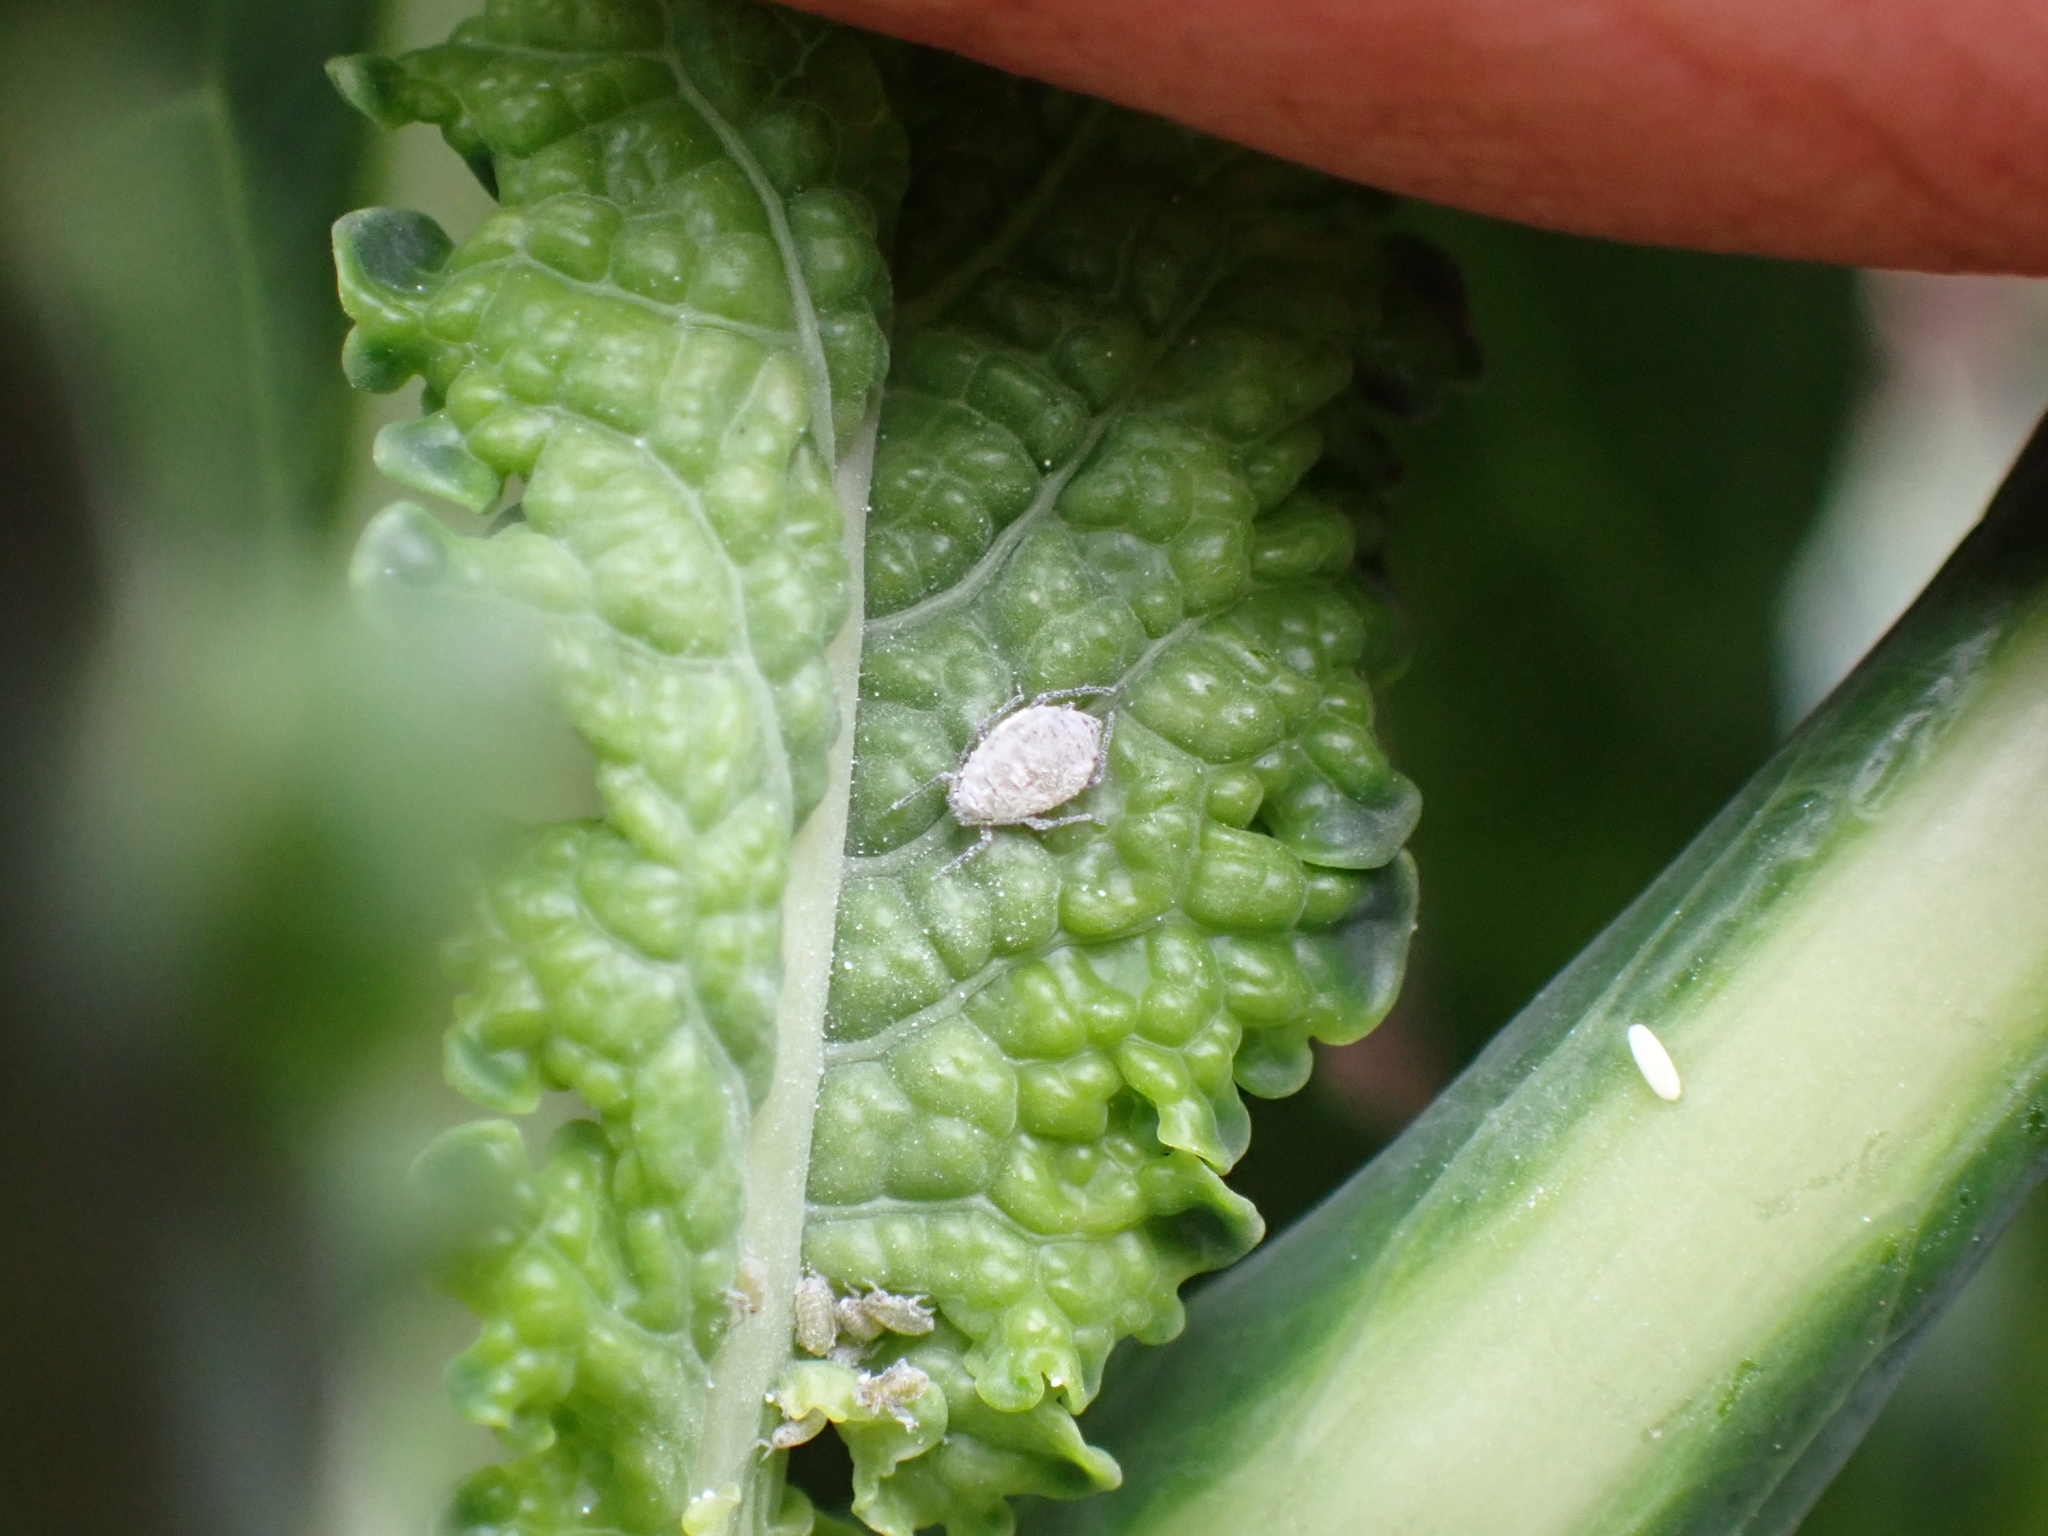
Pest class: cabbage_aphid